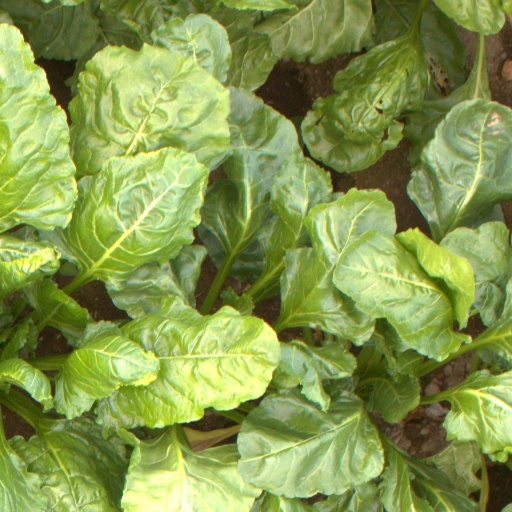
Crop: sugar beet